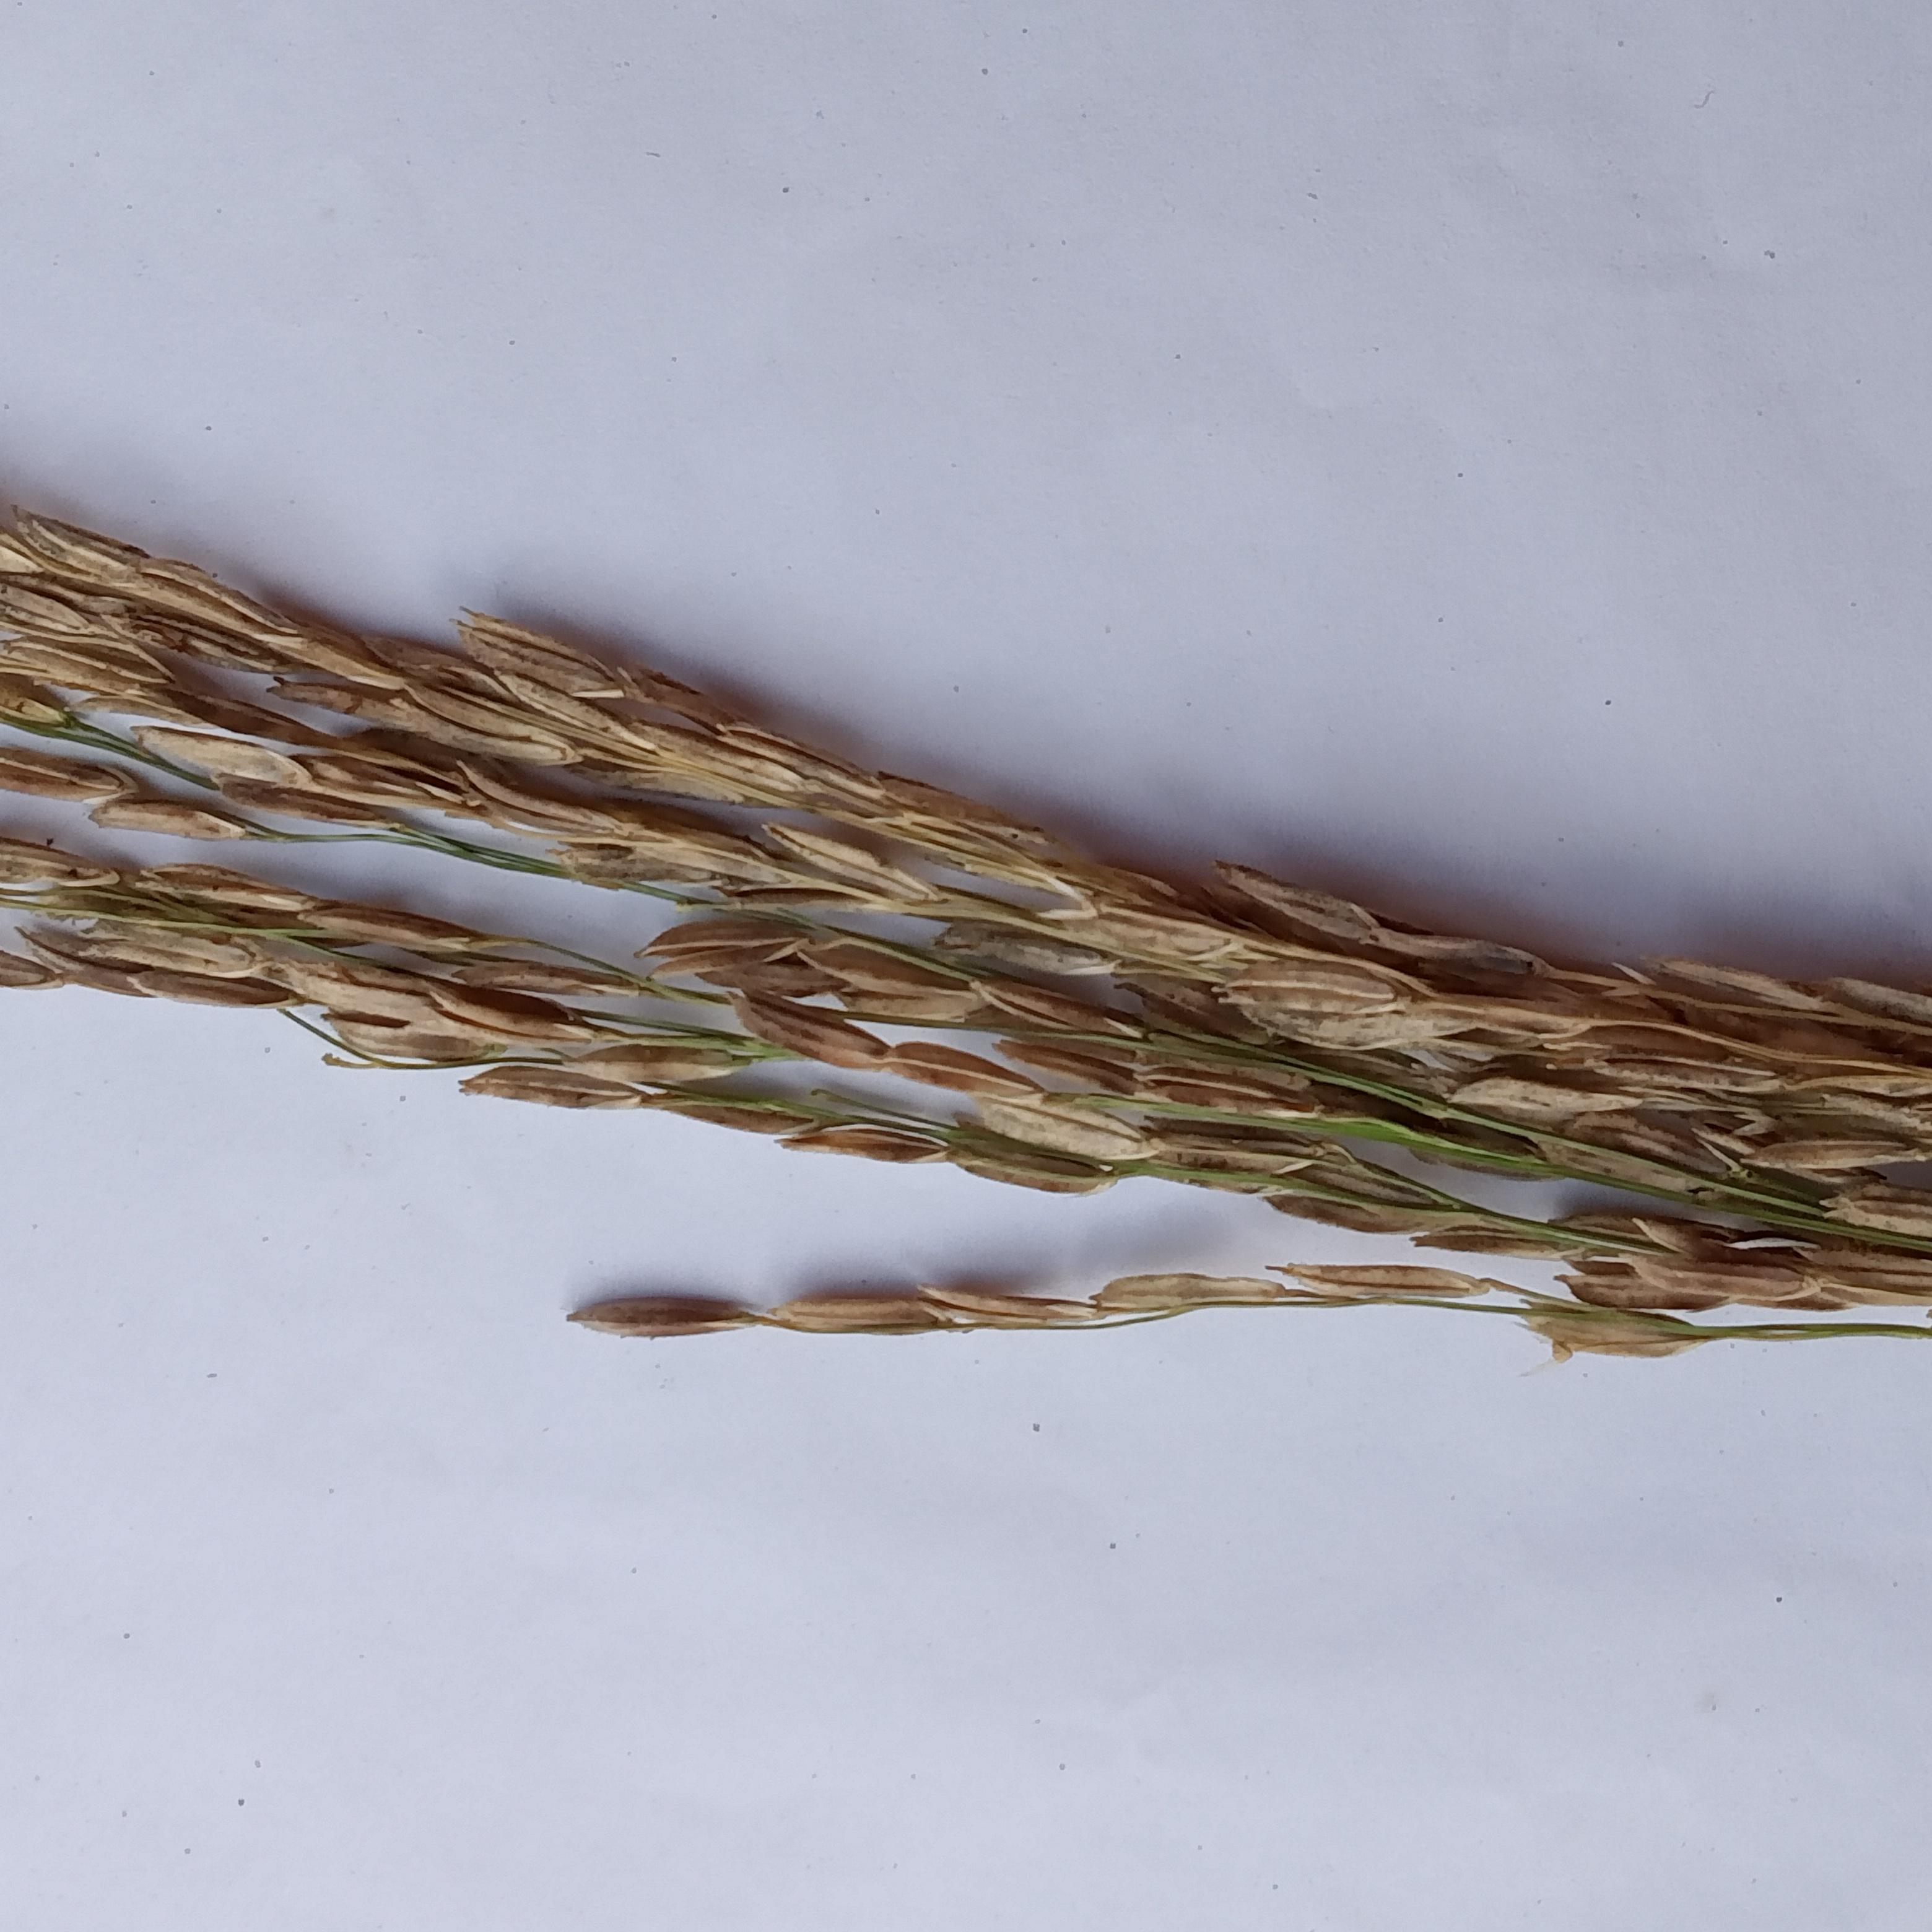
Label: Rice___Neck_Blast